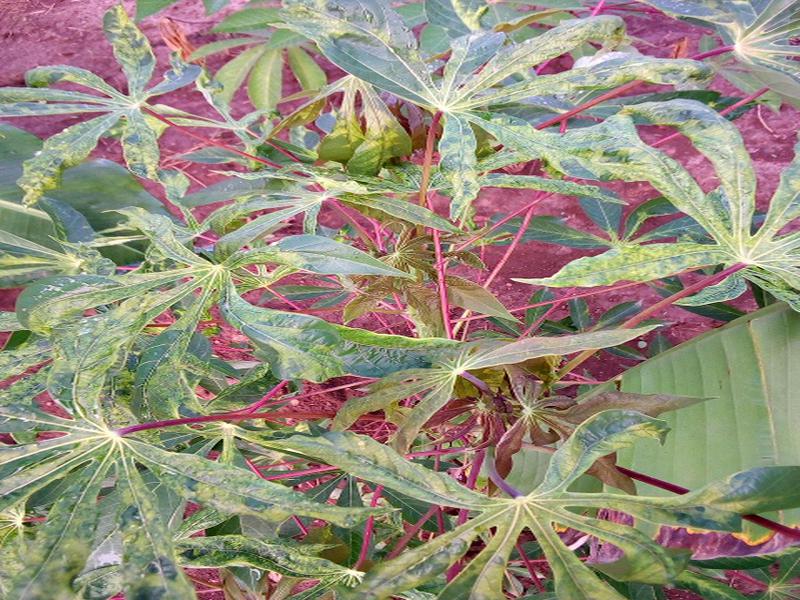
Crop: cassava
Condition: mosaic_disease